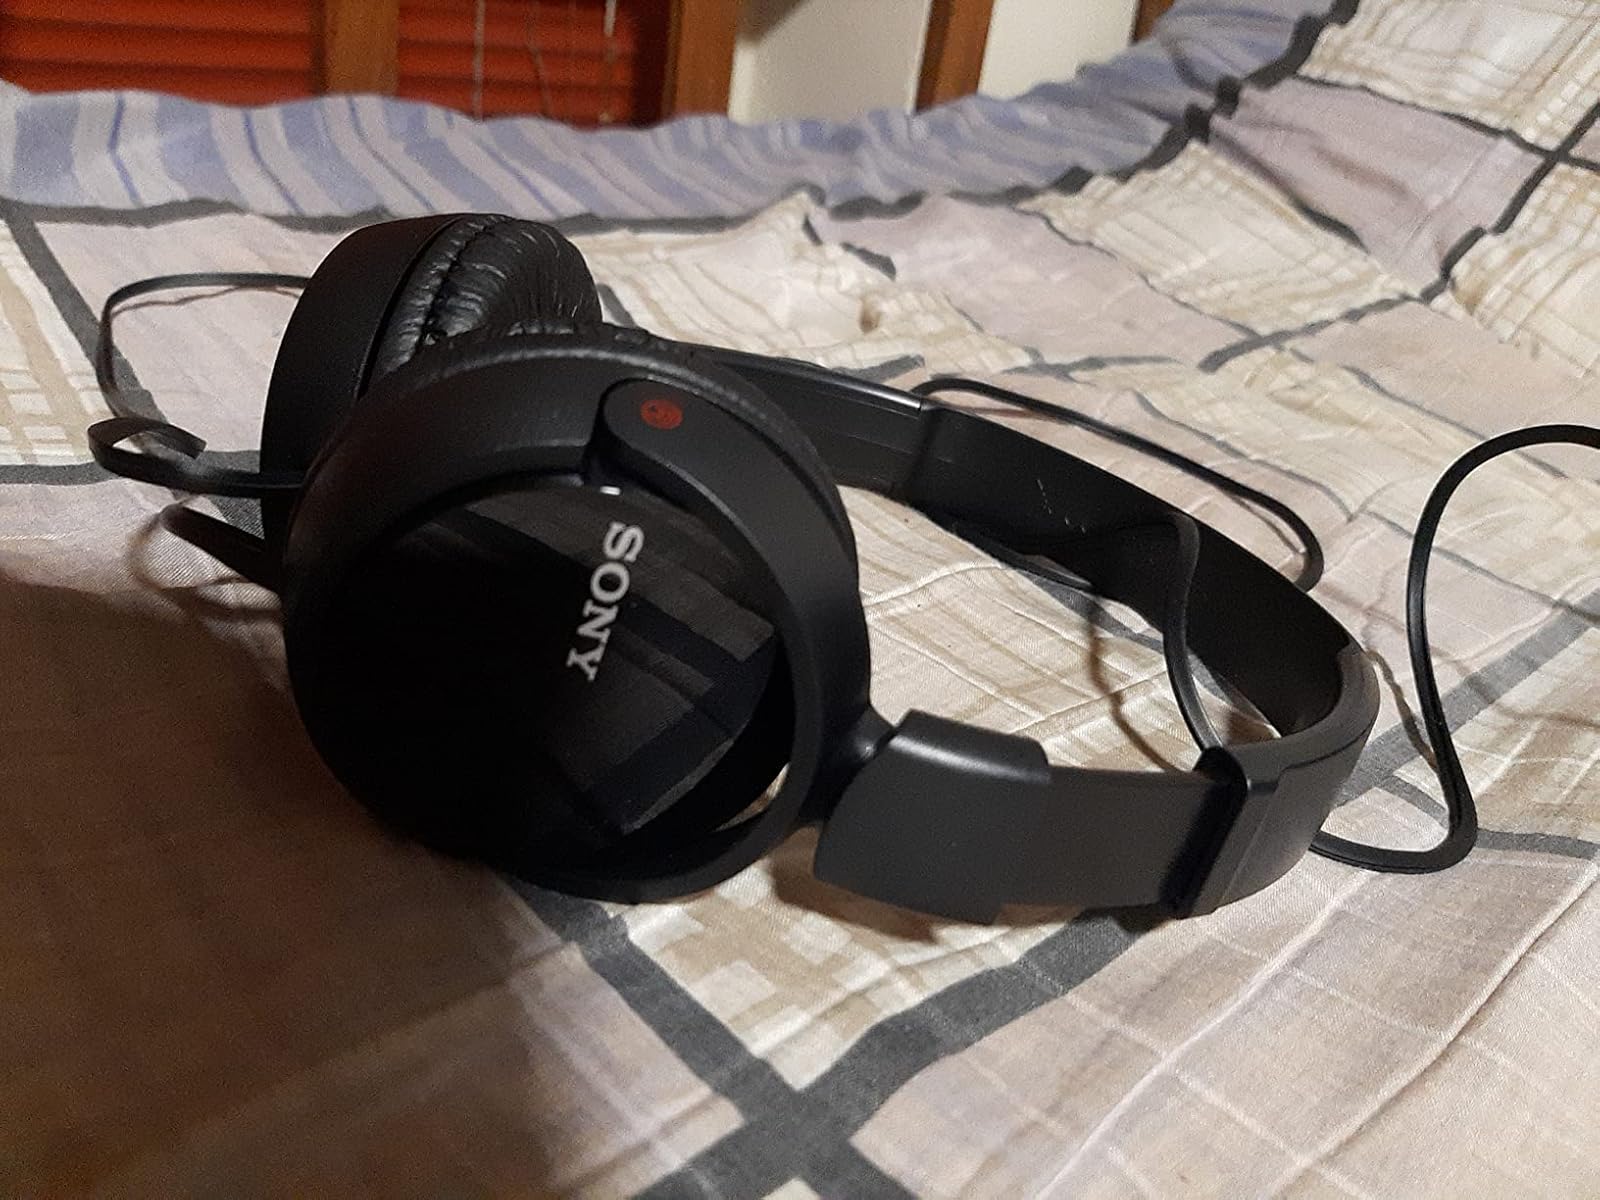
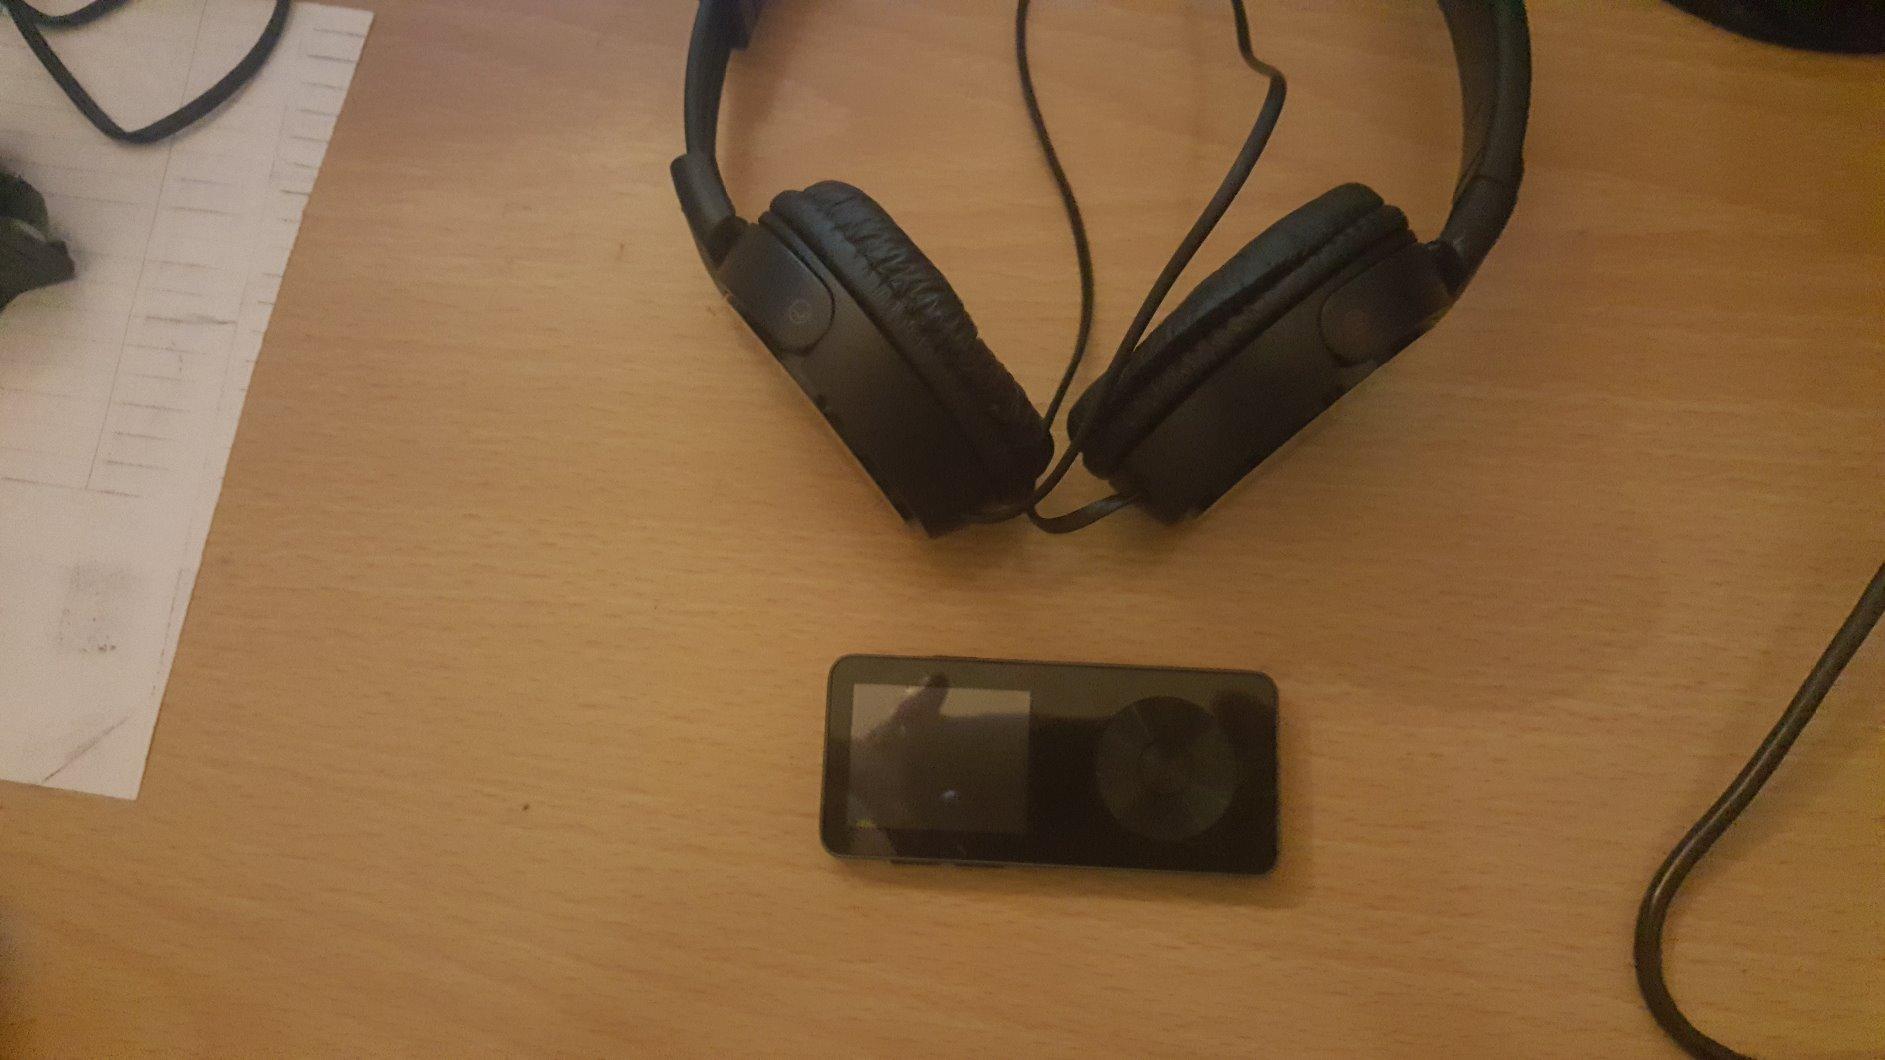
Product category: headphones
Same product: yes